History of the Union Pacific Railroad

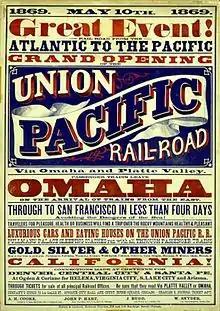
Poster for UP railroad opening-day, 1869.

The history of the Union Pacific Railroad stretches from 1862 to the present. For operations of the current railroad, see Union Pacific Railroad; for the holding company that owns the current railroad, see Union Pacific Corporation.